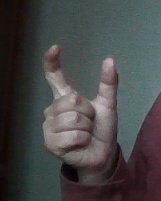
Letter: nun